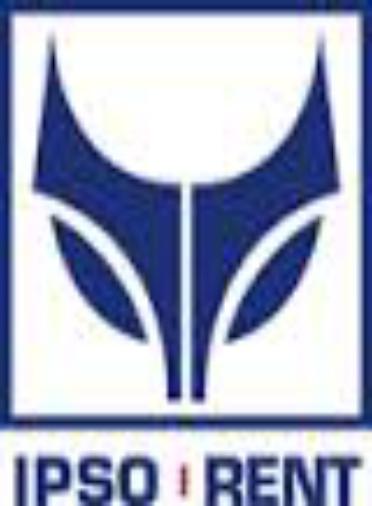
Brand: Ipso
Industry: Others